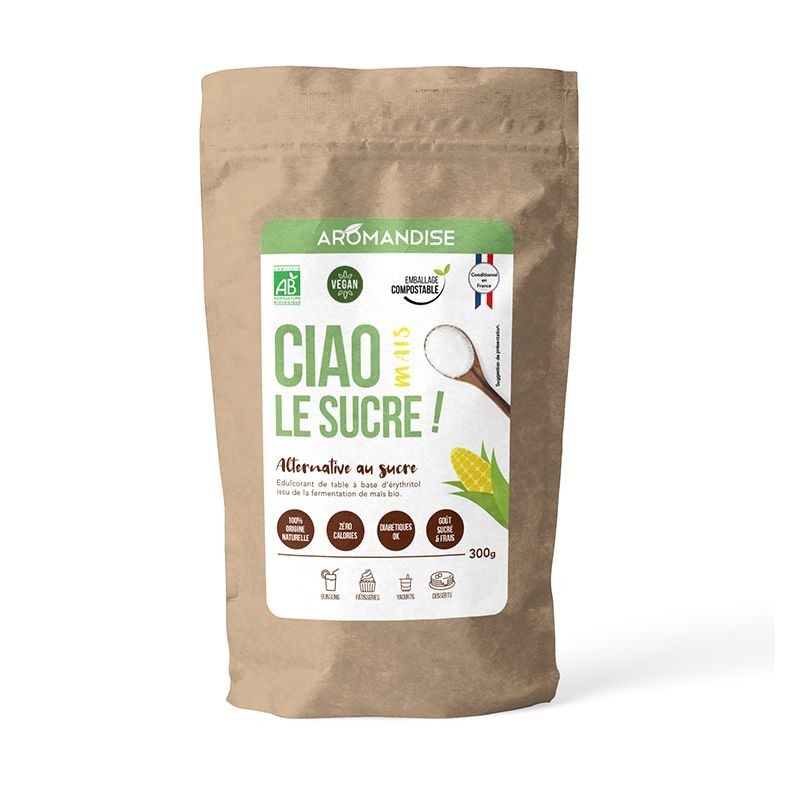
Ciao le sucre ! Maïs 300g
Brand: Biodis
Vous souhaitez réduire votre consommation de sucre ? Ciao le Sucre Maïs est fait pour vous !Il procure la même saveur sucrée que le sucre avec un léger effet rafraîchissant. Il remplace le sucre dans vos boissons, pâtisseries, desserts, mueslis etc… Il se dissout rapidement et complètement et est stable à la cuisson. 100% origine naturelle - Vegan - 0 calories - maïs non OGM - sachet compostable - Diabétiques OK Issu de la fermentation naturelle de maïs bio, Ciao le sucre Maïs ne contient ni calorie, ni sucre, et pourtant possède la même saveur sucrée ! Une excellente alternative pour tous les gourmands qui veulent réduire leur apport calorique naturellement. Il n'est pas métabolisé par le corps, n'a pas d'impact sur la glycémie. Il est donc parfaitement adapté aux diabétiques. Il contribue à la bonne santé de vos dents car non assimilable par les bactéries responsables des caries. Ingrédients: 100% érythritol* (origine Chine). *Produit issu de l'agriculture biologique.
Category: Food, Beverages & Tobacco > Food Items > Cooking & Baking Ingredients > Sugar & Sweeteners > Sweeteners